DeSoto (automobile)

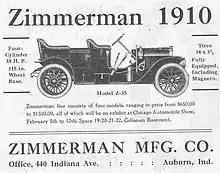
1910 Zimmerman Model Z-35 touring sedan

The De Soto Motor Car Company was formed in Auburn, Indiana, in November 1912, by L.M. Field, Hayes Fry and Glenn Fry of Iowa City, Iowa, and V.H. Van Sickle and H.J. Clark of Des Moines, Iowa. It was a subsidiary of the Zimmerman Manufacturing Company of Auburn, which had been founded in 1886 as a manufacturer of horse buggies. It entered automobile production in 1908 with a line of high wheel automobiles and from 1912 to 1916 with light high wheel trucks, but switched to conventional cars and trucks around the time it was bought by the Auburn Automobile Company. Advertisements listed the 1910 Zimmerman Z-35 at $650 to $1,500 ($ to $ in dollars ).